Foreign relations of Spain

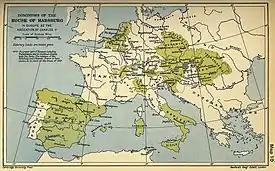
Dominions of the Habsburgs in 1556

Charles V (1500–1558) inherited vast lands across Western Europe and the Americas, and expanded them by frequent wars. Among other domains he was King of Spain from 1516, and Holy Roman Emperor and Archduke of Austria from 1519. As head of the rising House of Habsburg during the first half of the 16th century, his dominions in Europe extending from Germany to northern Italy with direct rule over the Austrian hereditary lands and the Burgundian Low Countries, and a unified Spain with its southern Italian kingdoms of Naples, Sicily, and Sardinia. His great enemy on land was France, on the Mediterranean Sea it was the Ottoman Empire, which at times was allied with France. England and the Papacy were sometimes part of the coalition against him. Much of his attention focused on wars in Italy. At the Diet of Augsburg (1547) he secured recognition that the Netherlands belonged to the Hapsburg domain. However Charles was intensely Catholic and the northern Netherlands was Protestant. He and his Spanish heirs fought for a century against Dutch independence; despite the enormous cost they failed.